Lockheed L-1011 TriStar

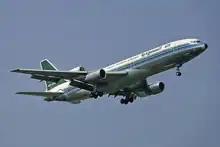
A Saudia L-1011-200 TriStar at London Heathrow Airport, 1985

TWA heralded the TriStar as one of the safest aircraft in the world in promotional literature in the 1980s when concern over the safety record of the McDonnell Douglas DC-10, flown by rival airlines, was at its peak. The L-1011 has been involved in five fatal accidents, only one of which was due to a problem with the aircraft.